Grant Elliott

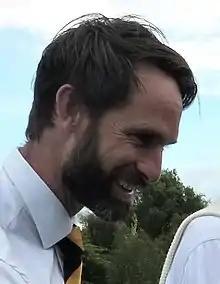
Elliott in 2018

Grant David Elliott (born 21 March 1979) is a former New Zealand cricketer, who played all formats of the game. Primarily a batting all-rounder, Elliott contributed a man of the match performance to provide entrance to New Zealand's first ever World Cup final, by beating South Africa in 2015. Domestically, he played for Wellington. He was also a part of the New Zealand squad to finish as runners-up at the 2015 Cricket World Cup.